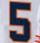
Number: 5